Panteghini

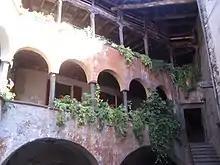
Casa Bettoni antico palazzo in Bienno

In 1483, the Signor Panteghini, coming from the Republic of Venice, according to legend, at the time of annexation of Val Camonica, settles in Bienno, and build his House, the Casa Panteghini.